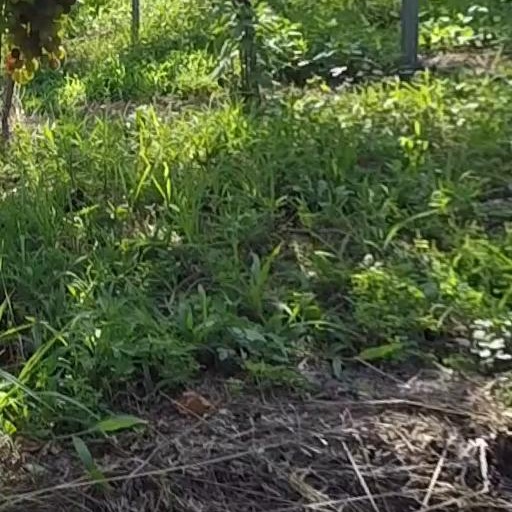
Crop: grape